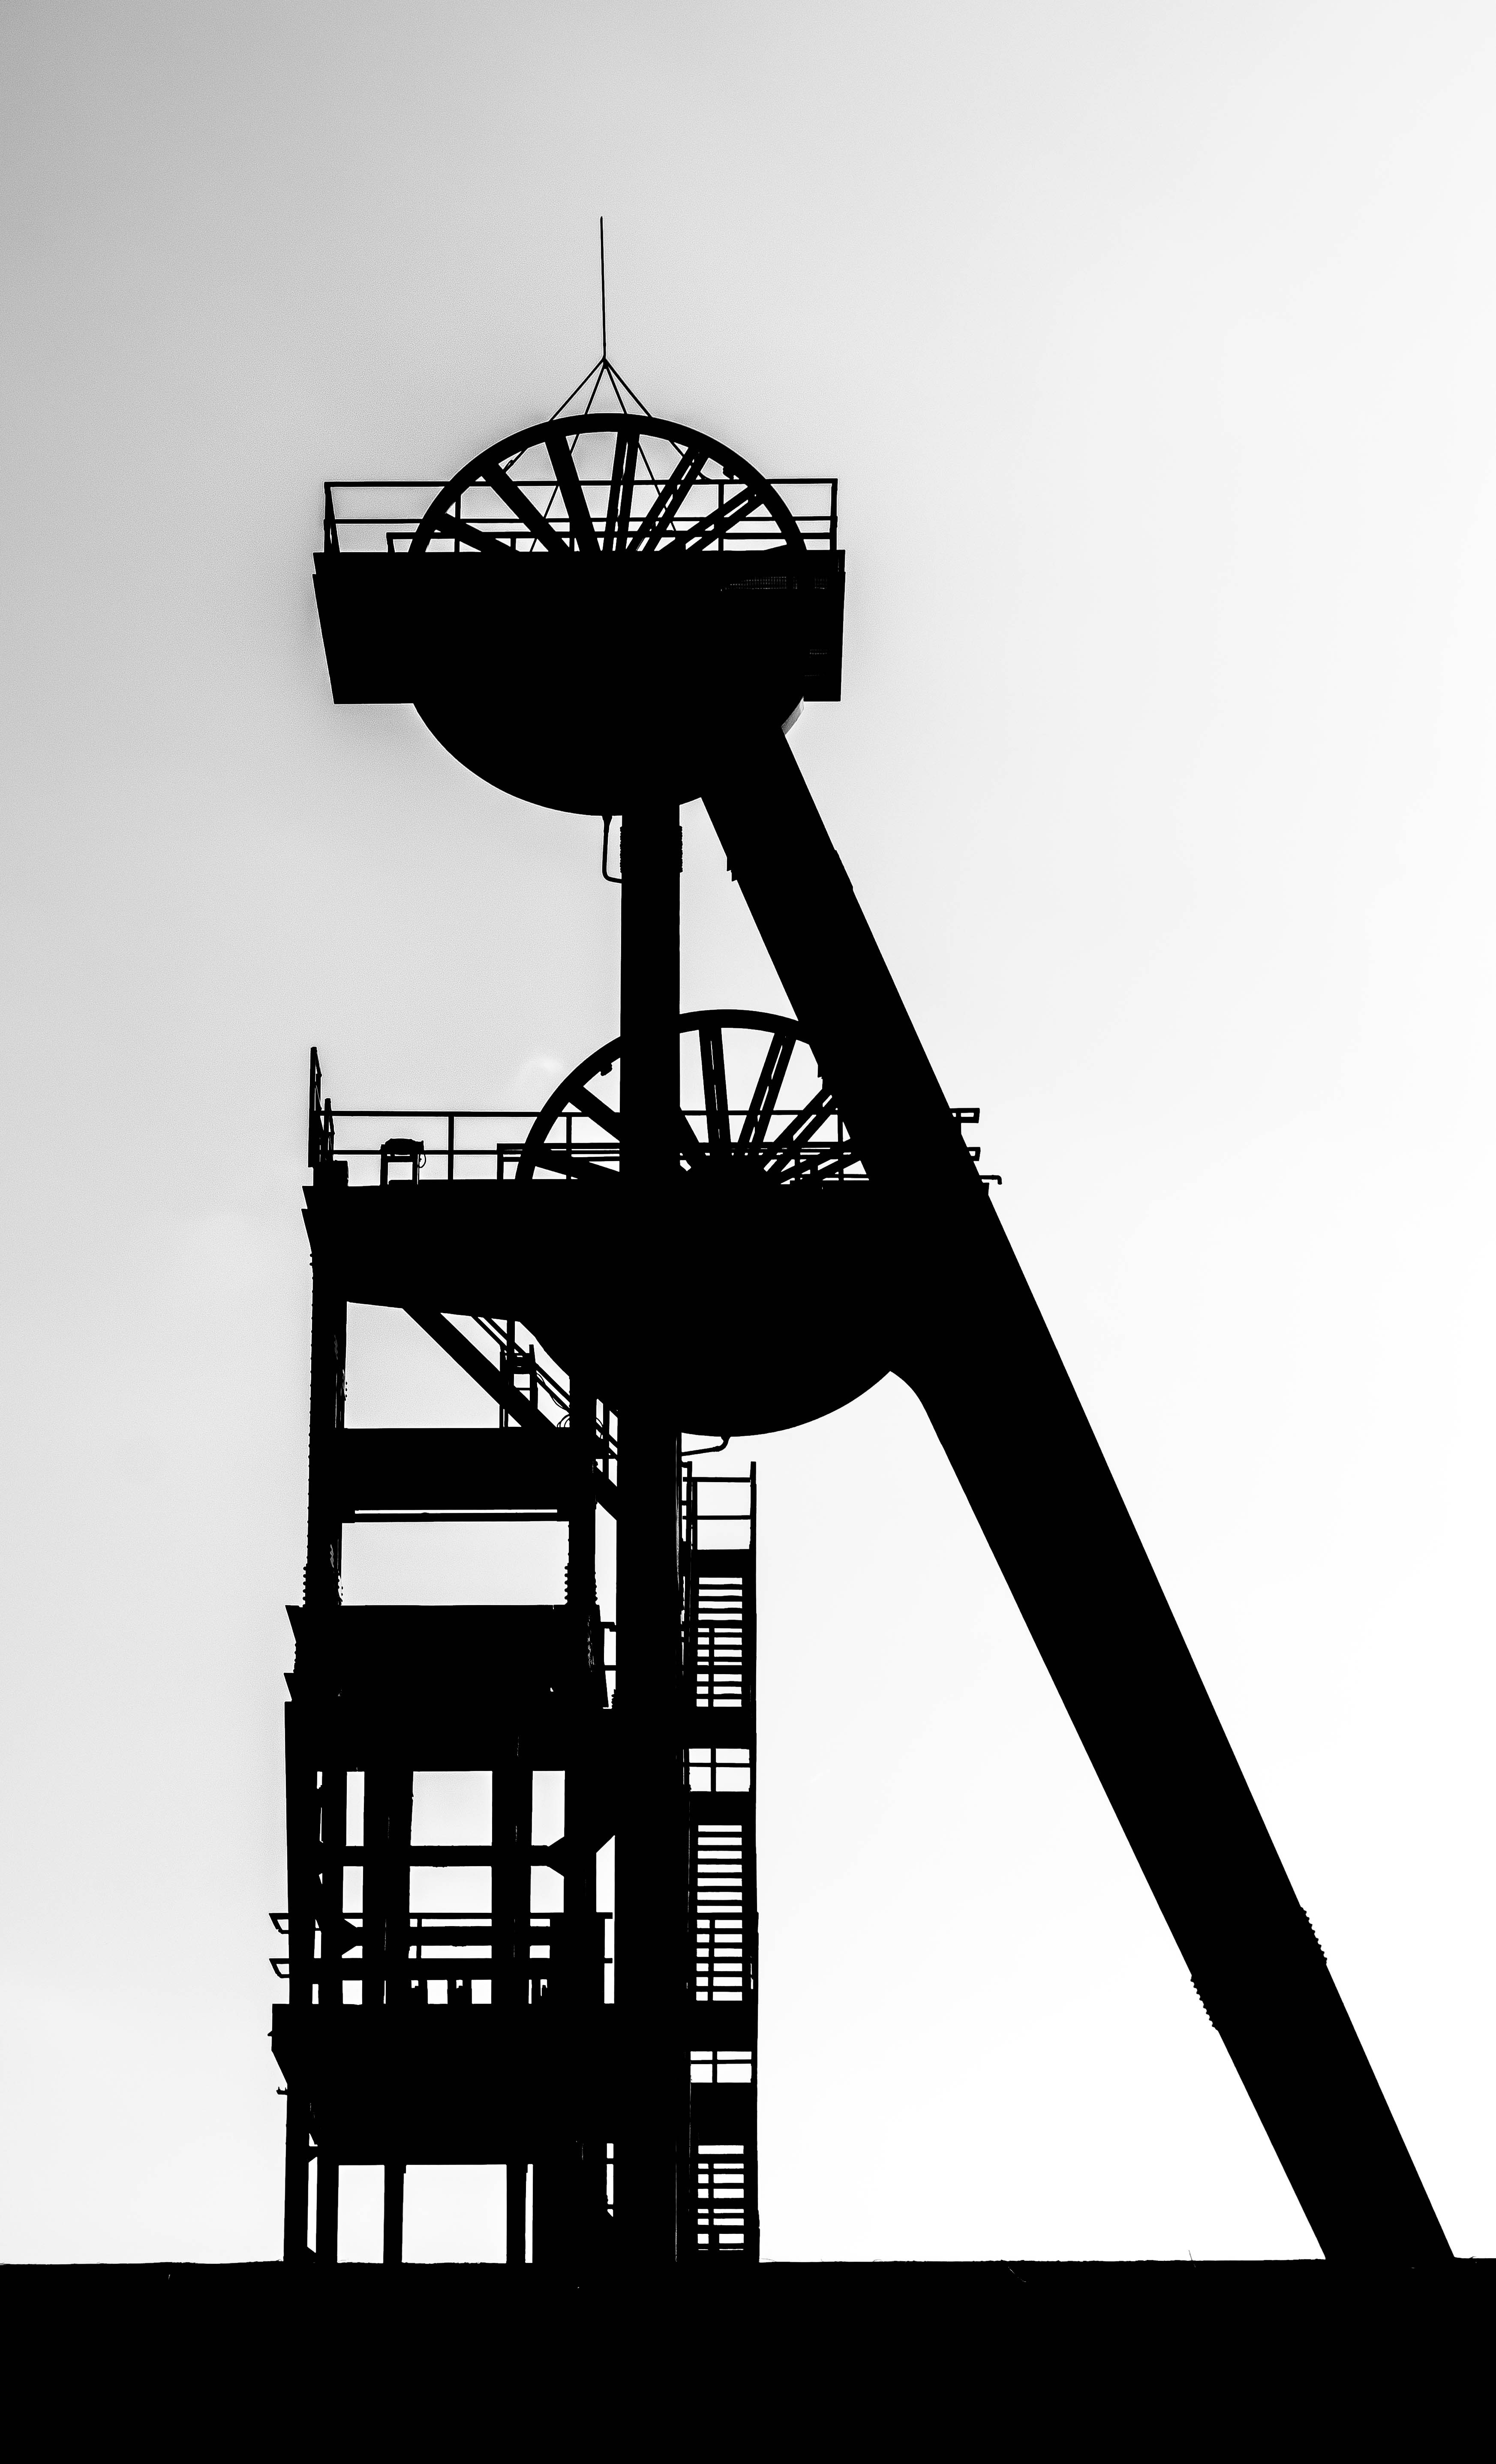
silhouette, black and white, line, tower, mast, street light, electricity, monochrome, illustration, bill, mine, duisburg, carbon, mining, industrial plant, ruhr area, headframe, monochrome photography